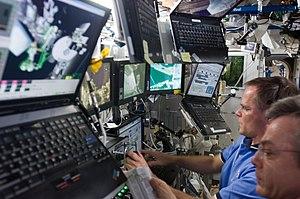
La Station spatiale internationale, en abrégé SSI ou ISS, est une station spatiale placée en orbite terrestre basse, occupée en permanence par un équipage international qui se consacre à la recherche scientifique dans l'environnement spatial. Ce programme, lancé et piloté par la NASA, est développé conjointement avec l'agence spatiale fédérale russe, avec la participation des agences spatiales européenne, japonaise et canadienne.